Sebastiano Ricci

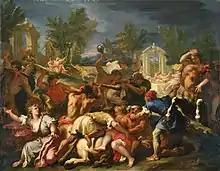
Battle of the Lapiths and Centaurs, circa 1705. (High Museum of Art)

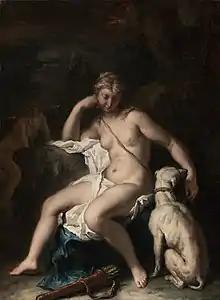
Diana and Her Dog

He ultimately accepted foreign patronage in London, when he was provided a £770 commission by Lord Burlington for eight canvases, to be completed by him and his nephew Marco, depicting mythological frolics: "Cupid and Jove", "Bacchus meets Ariadne", "Diana and Nymphs", "Bacchus and Ariadne", "Venus and Cupid", "Diane and Endymion", and a "Cupid and Flora".